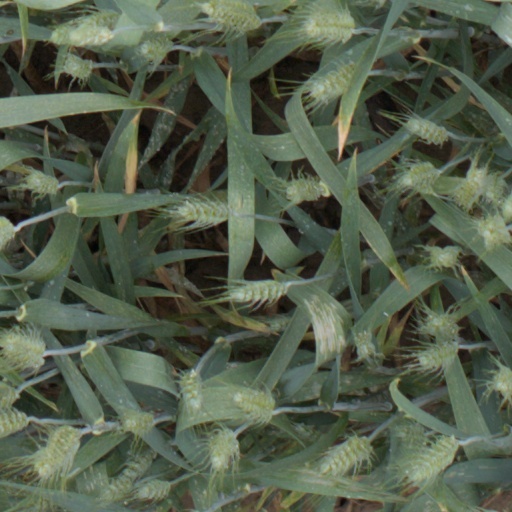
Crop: wheat